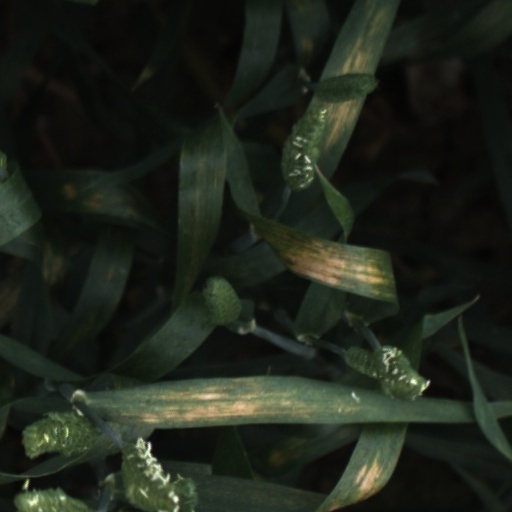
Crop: wheat